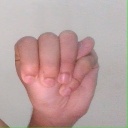
अक्षर: म